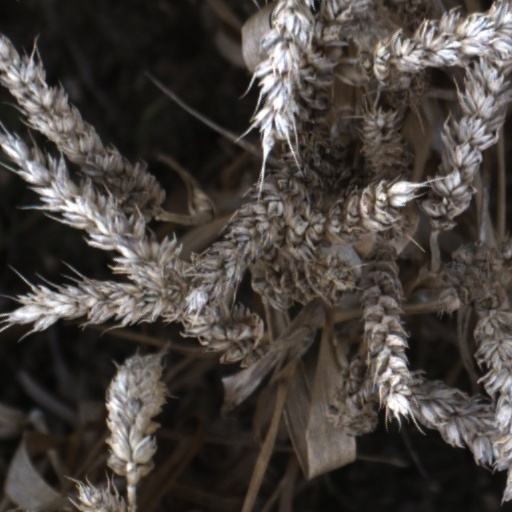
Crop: wheat